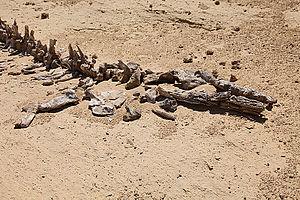
Fire Emblem: Awakening est un jeu vidéo de rôle tactique développé par Intelligent Systems et Nintendo SPD et édité par Nintendo sur Nintendo 3DS. Il s'agit du treizième opus de la saga Fire Emblem, ainsi que le premier jeu de cette série à être sorti sur Nintendo 3DS. Il est sorti le 19 avril 2012 au Japon, le 4 février 2013 en Amérique du Nord et le 19 avril 2013 en Europe.